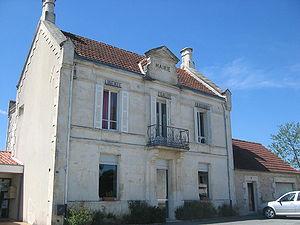
Mairie de Migron en Charente-Maritime.
Migron est une commune du Sud-Ouest de la France située dans le département de la Charente-Maritime.